Answer in natural language. How many Doorways are visible in the scene? Choose between the following options: 2, 4, 5, 3 or 1
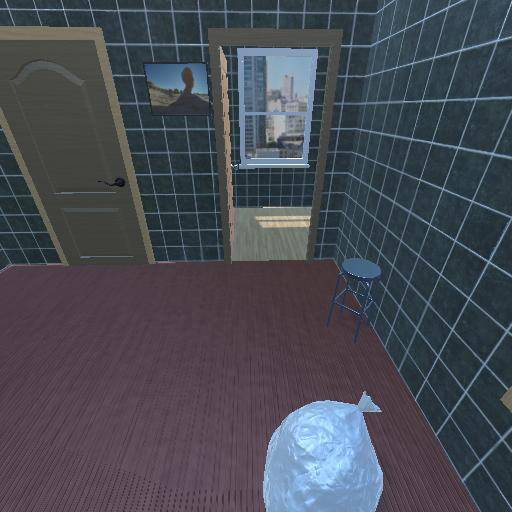
<answer>2</answer>